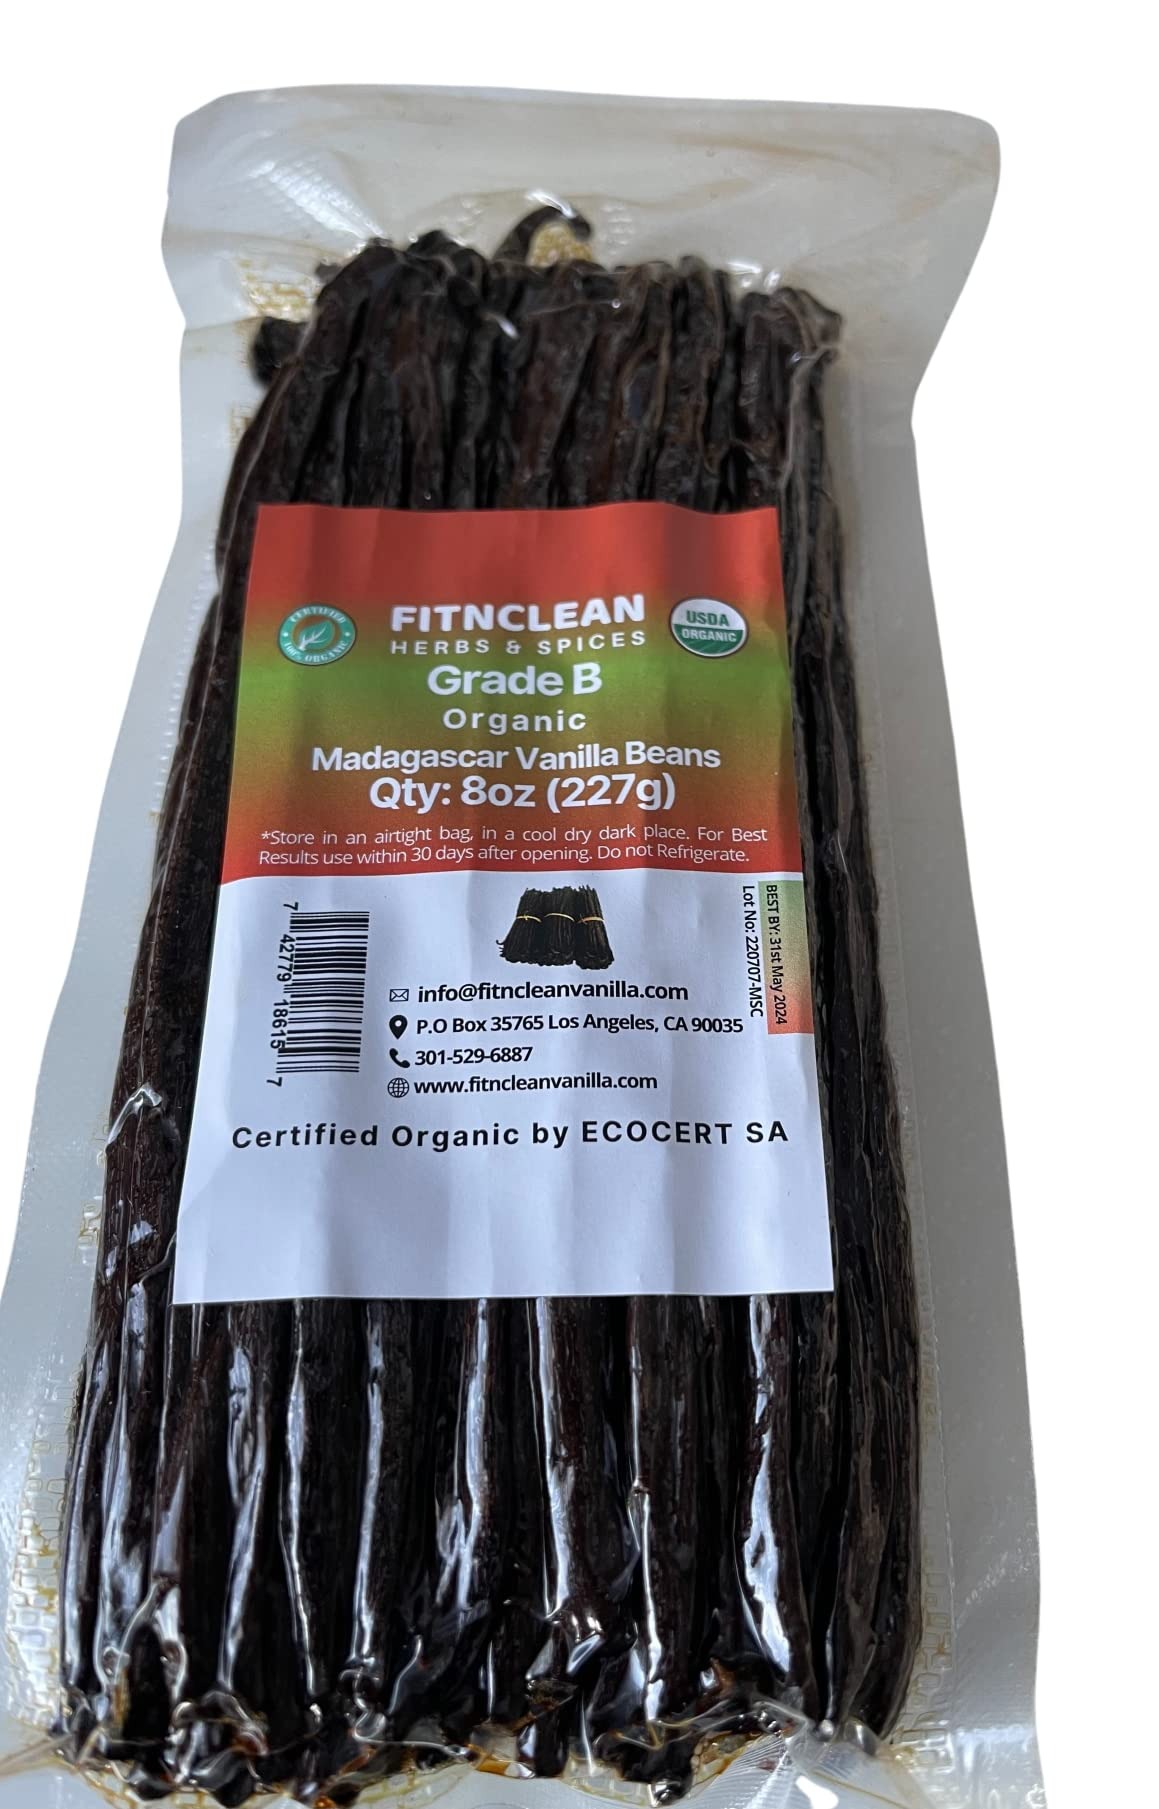
Item Name: 8oz Organic Madagascar Vanilla Beans Grade B for Extract. Certified USDA Organic. 5"-7" by FITNCLEAN VANILLA for Paste and Baking (1/2 Lb) Whole NON-GMO Pods
Bullet Point 1: GRADE B ORGANIC MADAGASCAR VANILLA BEAN PODS: These are mostly whole, semi-dry to dry, 5"-7" bean pods with the rich classic Madagascar vanilla aroma. We get our beans from the source - peasant Malagasy farmers at fair market price.
Bullet Point 2: SAVE MONEY & HAVE FUN WITH YOUR HOME-MADE VANILLA EXTRACT: Our specially sorted Grade B pods typically are conditioned longer to eliminate more water weight. Great for alcohol-vanilla extract.
Bullet Point 3: TRADITIONAL CULTIVATION & STRONG FLAVOR: NON-GMO, handpicked, bourbon conditioned for inviting rich aroma, vacuum-sealed pack and ready to be shipped to your kitchen.
Bullet Point 4: DON’T REFRIGERATE. They lose moisture and flavor on refrigeration. Store in airtight bag, in a cool dry place for a longer shelf life (~1yr). Thus, our beans are packed in BPA-free, food-grade vacuum sealed bags to maintain freshness for a longer time.
Bullet Point 5: WE ARE PROUD OF OUR BEANS & STRIVE FOR COMPLETE AND HAPPY CUSTOMER EXPERIENCE: We go the extra mile to offer the best vanilla beans to our customers. If our beans do not meet your expectations, please email us through Amazon and we will do whatever we can to meet your expectations.
Product Description: Vanilla planifolia otherwise known as Madagascar Bourbon Vanilla, named after 2 islands in the Indian ocean noted for cultivating the crop. Madagascar Bourbon Vanilla (Vanilla planifolia) is by far the most popular of the 3 cultivated vanilla species - Vanilla planifolia, Vanilla tahitiensis and Vanilla pompona. Vanilla bean pods are graded after they are harvested, conditioned and ready for use. The grading is based on moisture content, length of the pod and lack of dehiscence/wholesomeness of appearance. High moisture content, long, oily and dark seed pods with no splits/dehisces are given the highest grade, A, the Gourmet grade. The Gourmet grade/Prime grade/Grade A, typically has about 30% moisture content, are 5” or longer and 1lb contains between 100 -120 pods. The grade B beans have about 15-25% moisture content, may have some blemishes and 1lb contains about 140-160 bean pods. The conditioned fruit seed pod with the vanilla flavor houses thousands of tiny, black seeds. The pods and the seeds are both useful for culinary purposes.
Value: 8.0
Unit: Ounce

Price: 64.99